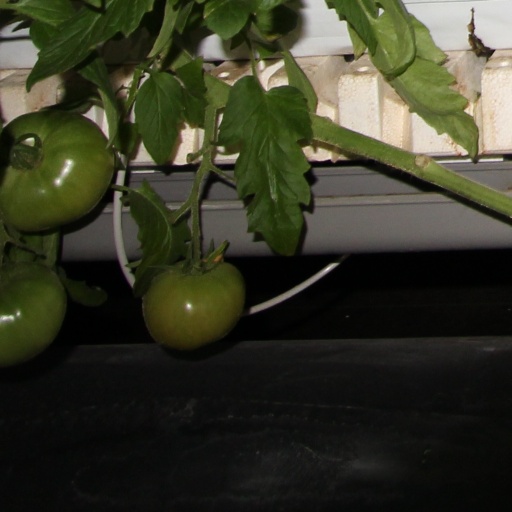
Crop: tomato